Earnse Bay

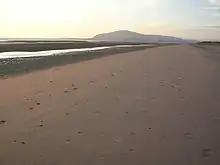
Earnse Bay looking north

Earnse Bay (also known as 'West Shore') is a sand and shingle beach located along the western side of Walney Island, Barrow-in-Furness in Cumbria, England. Along with Sandy Gap and Biggar Bank, Earnse Bay forms a more or less continuous stretch of eight miles of coastline. The beach offers panoramic views of the Irish Sea, the Isle of Man and the Lake District mountains which have only recently been interrupted by the construction of three large wind farms (Barrow Offshore, Ormonde and Walney). Earnse Bay was once planned to be developed into a reputable seaside resort to rival other nearby towns such as Morecambe and Blackpool, however these plans never fully materialised. Despite this, Earnse Bay remains Barrow's most popular beach and is busy with walkers, sunbathers and kitesurfers during the summer months.